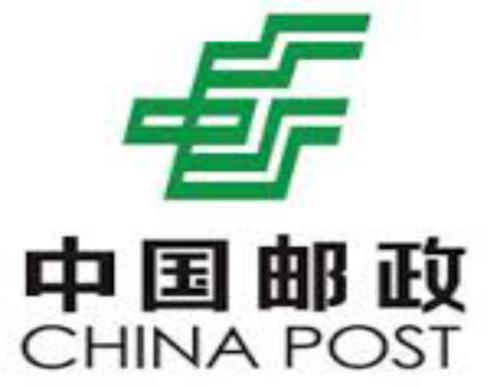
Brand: china post group corporation
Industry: Others